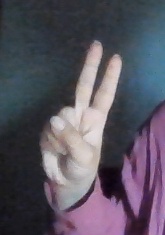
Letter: taa